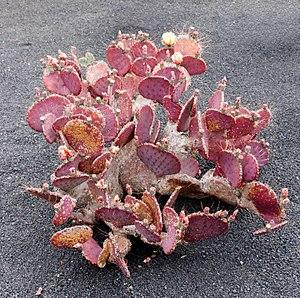
Opuntia macrocentra est une plante de la famille des Cactacées, originaire des États-Unis et du Mexique.